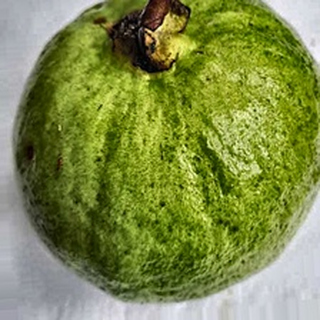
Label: healthy_guava